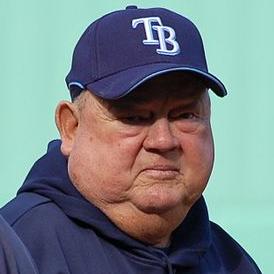
Age: 77